Tracked articulated vehicle

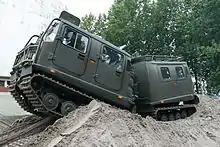
A Netherlands Marine Corps Bandvagn 206 crossing an artificial sandbank during a demonstration.

A tracked articulated vehicle or articulated tracked vehicle (abbreviated as ATV. but not to be confused with all-terrain vehicle), is a variation of a continuous track vehicle that consists of two cars, each with their own track, most commonly with an actuated linkage in between. This configuration allows an articulated tracked vehicle to turn by articulating the swivel joint in between the two vehicles (also known as articulated steering), as opposed to using differential steering to move one track faster than the other.